Portuguese Malacca

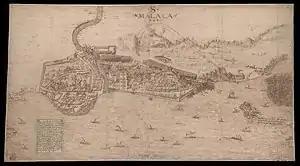
Siege of Malacca by the Acehnese in 1568.

Competition from other ports such as Johor saw Asian traders bypass Malacca and the city began to decline as a trading port. Rather than achieving their ambition of dominating it, the Portuguese had fundamentally disrupted the organisation of the Asian trade network. Rather than being a centralised port of regional exchange, and having been made an authority to police the Strait of Malacca that ensured safety for commercial traffic, trade was instead scattered over a number of ports that experienced warfare among each other.